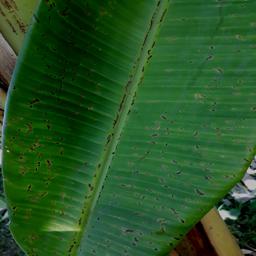
Label: BLACK SIGATOKA